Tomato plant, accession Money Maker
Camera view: vertical (180 deg); turntable rotation: 0 degrees
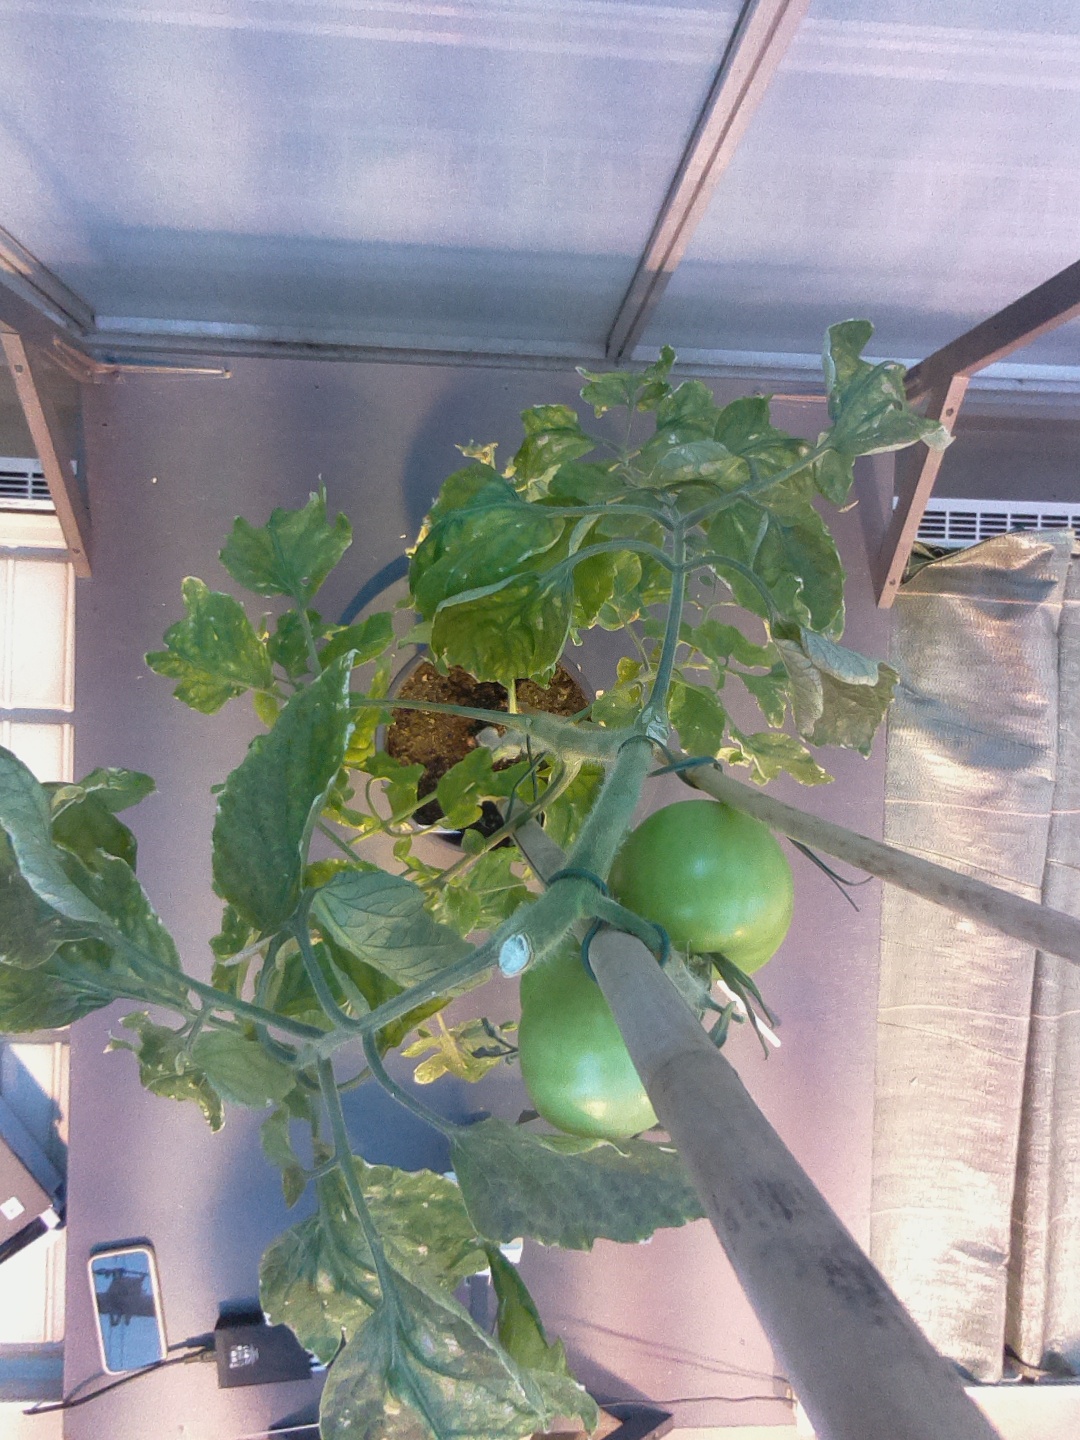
BBCH growth stage 79: 90% -100% of final fruit size